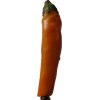
Label: pepper